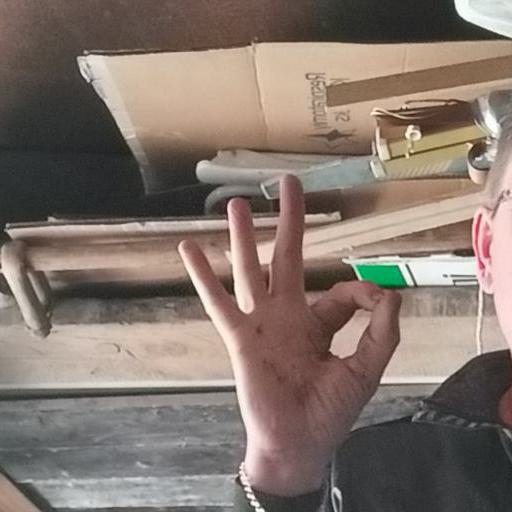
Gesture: ok